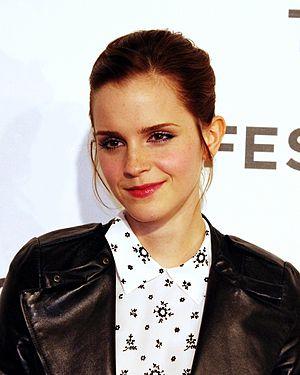
Le Monde de Charlie est un drame américain sorti en salles le 8 septembre 2012 au Canada et le 2 janvier 2013 en France, adapté au cinéma et réalisé par Stephen Chbosky d'après son propre roman, Pas raccord, réédité en novembre 2012 sous le titre Le Monde de Charlie. Le film est produit par le studio Summit Entertainment.